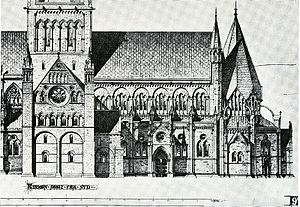
Hans af Danmark / Liv og gerning / Udnævnelsen til konge / Norge
Nidarosdomen, hvor både kong Hans og hans far var blevet kronet til konge af Norge.
Hans var konge af Danmark fra 1481 til 1513, af Norge fra 1483 til 1513 og af Sverige fra 1497 til 1501. Han var søn af Christian 1. og Dorothea af Brandenburg.